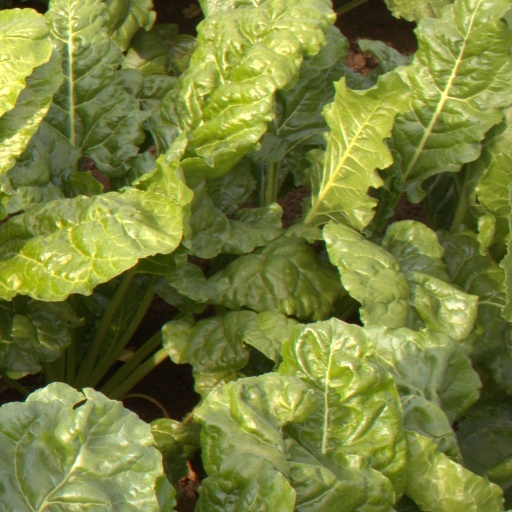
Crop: sugar beet